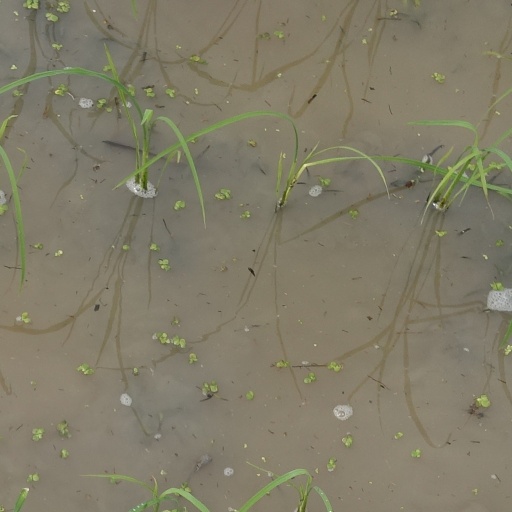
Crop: rice